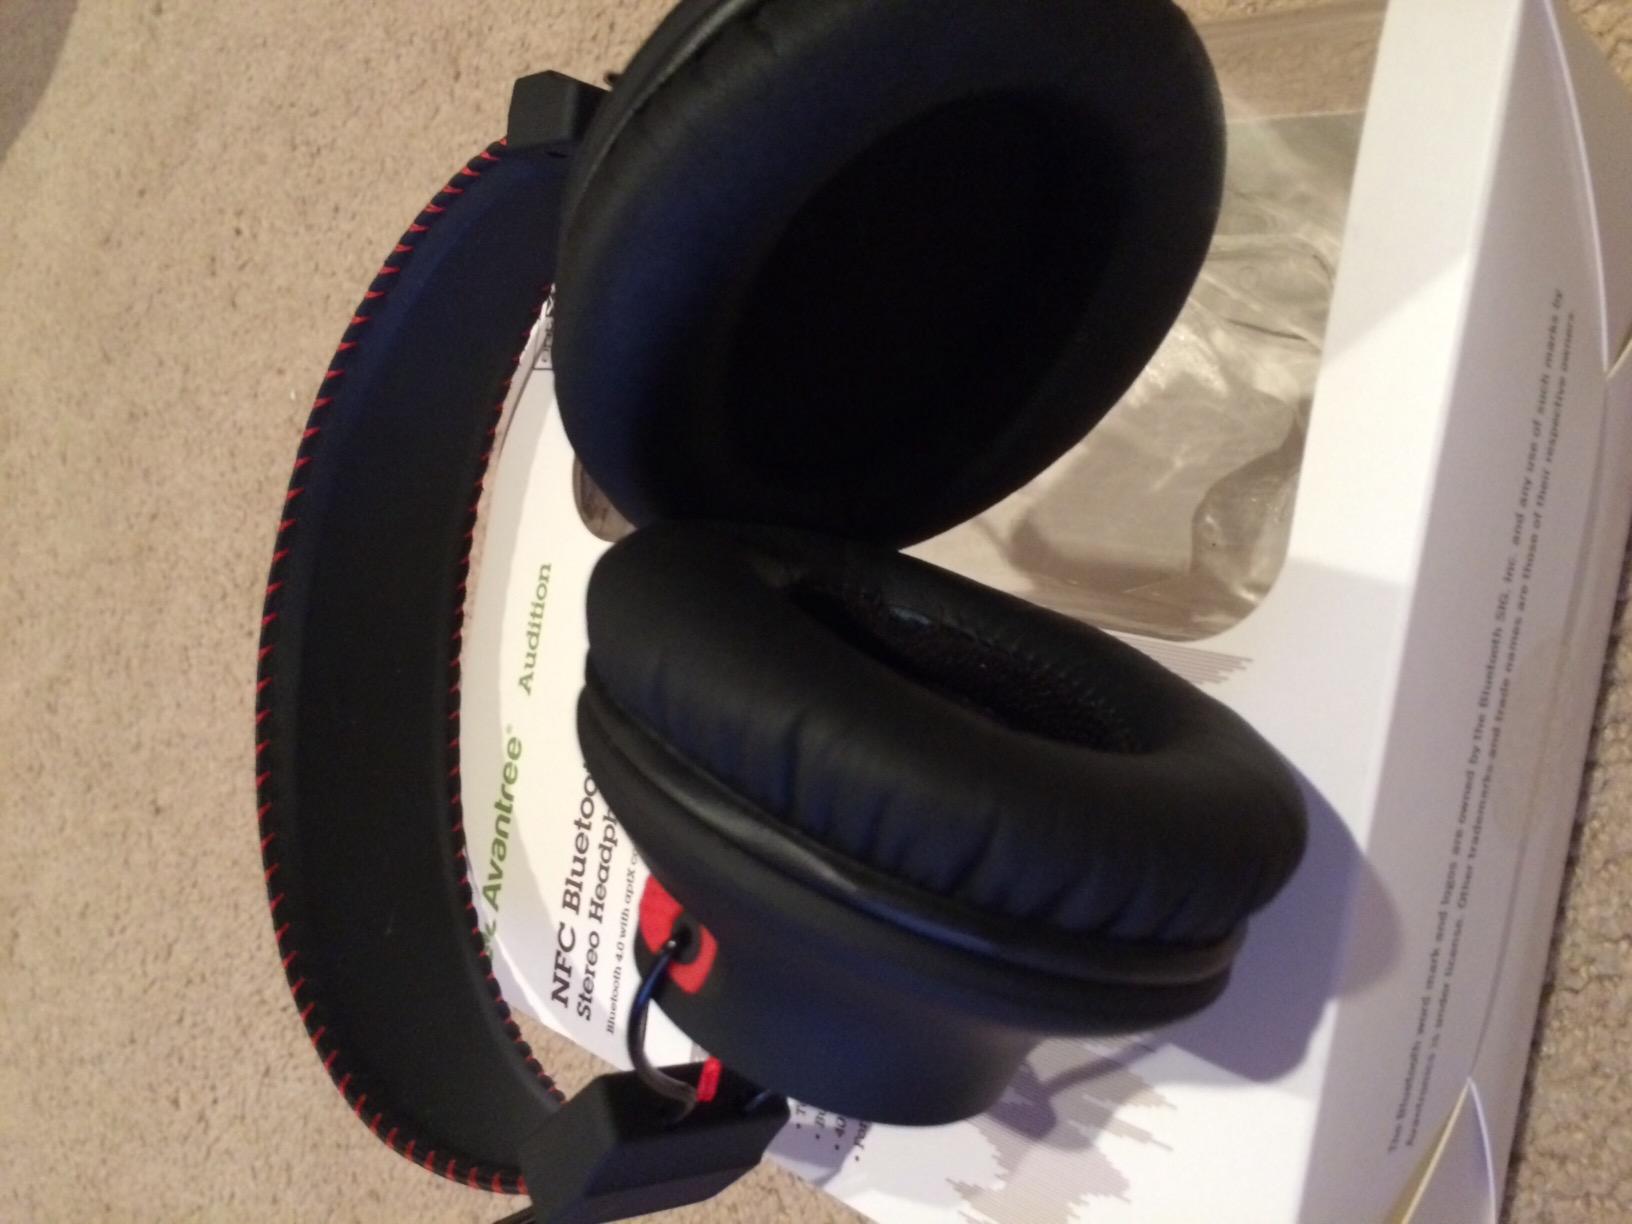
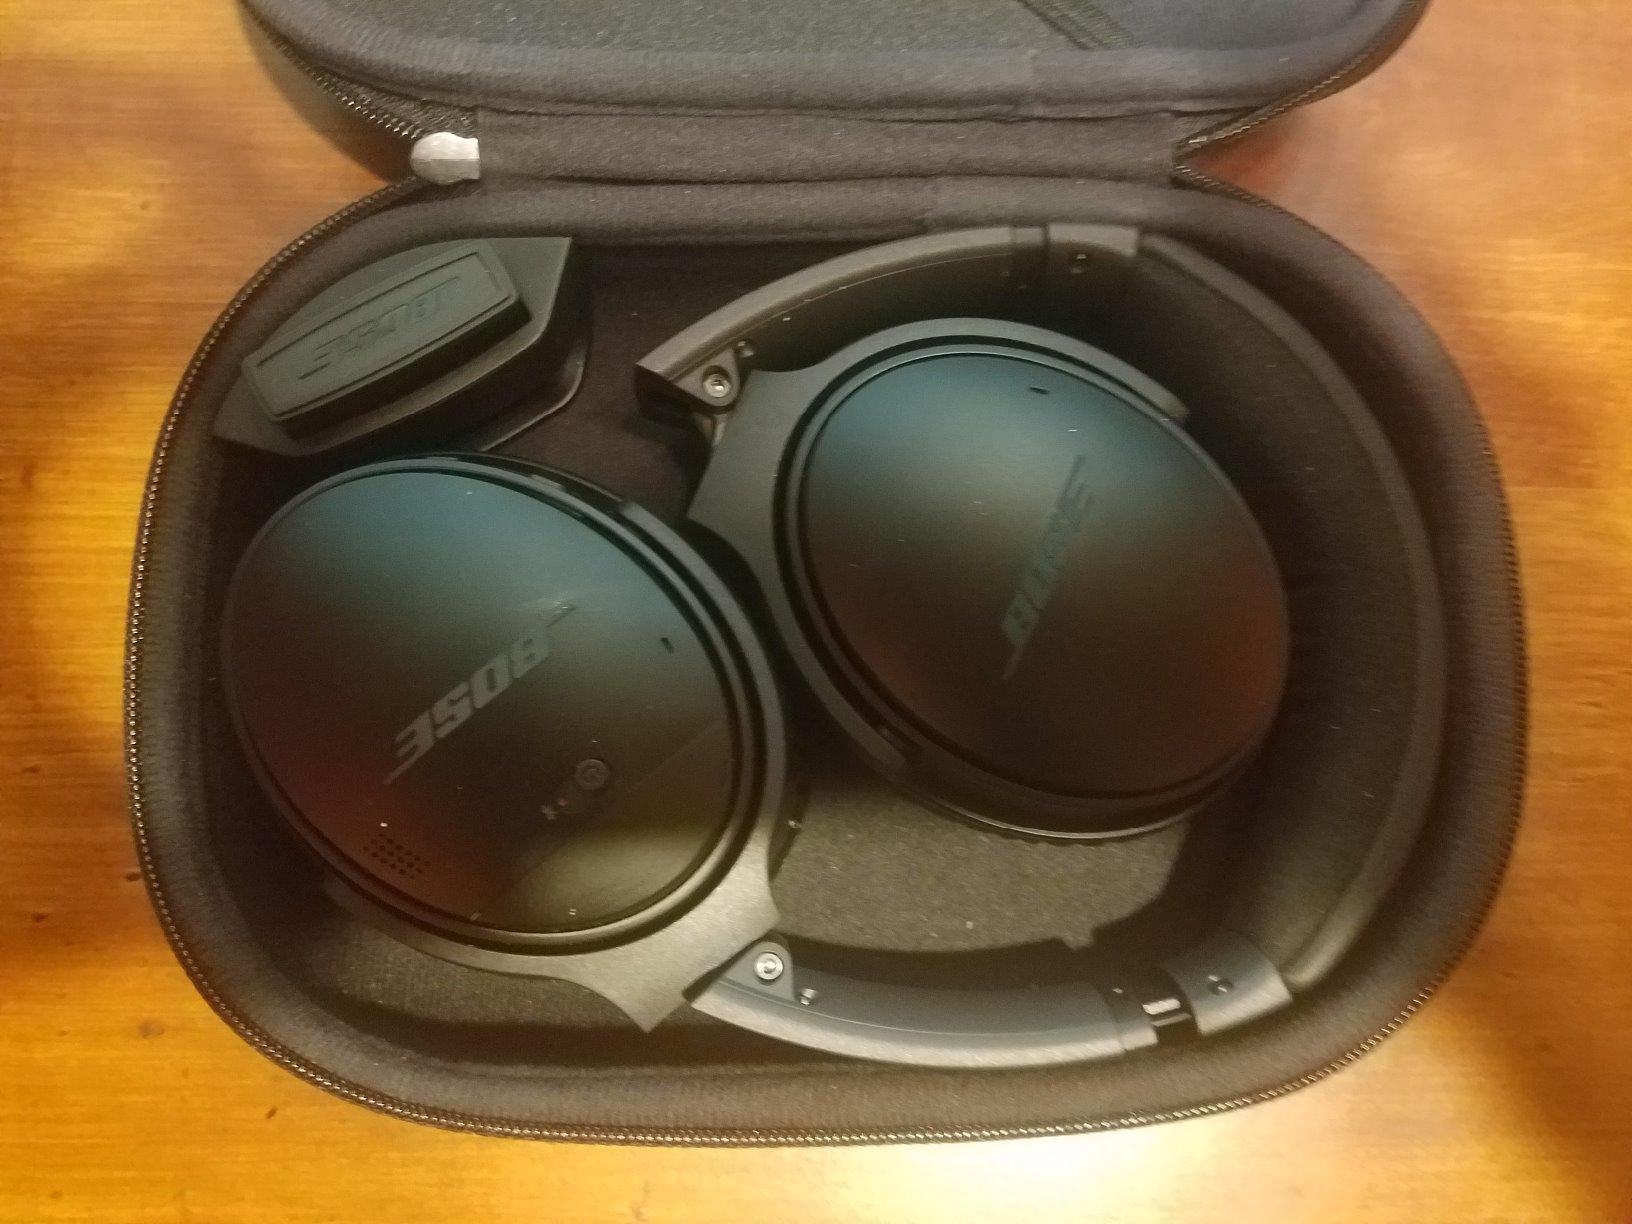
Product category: headphones
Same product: no